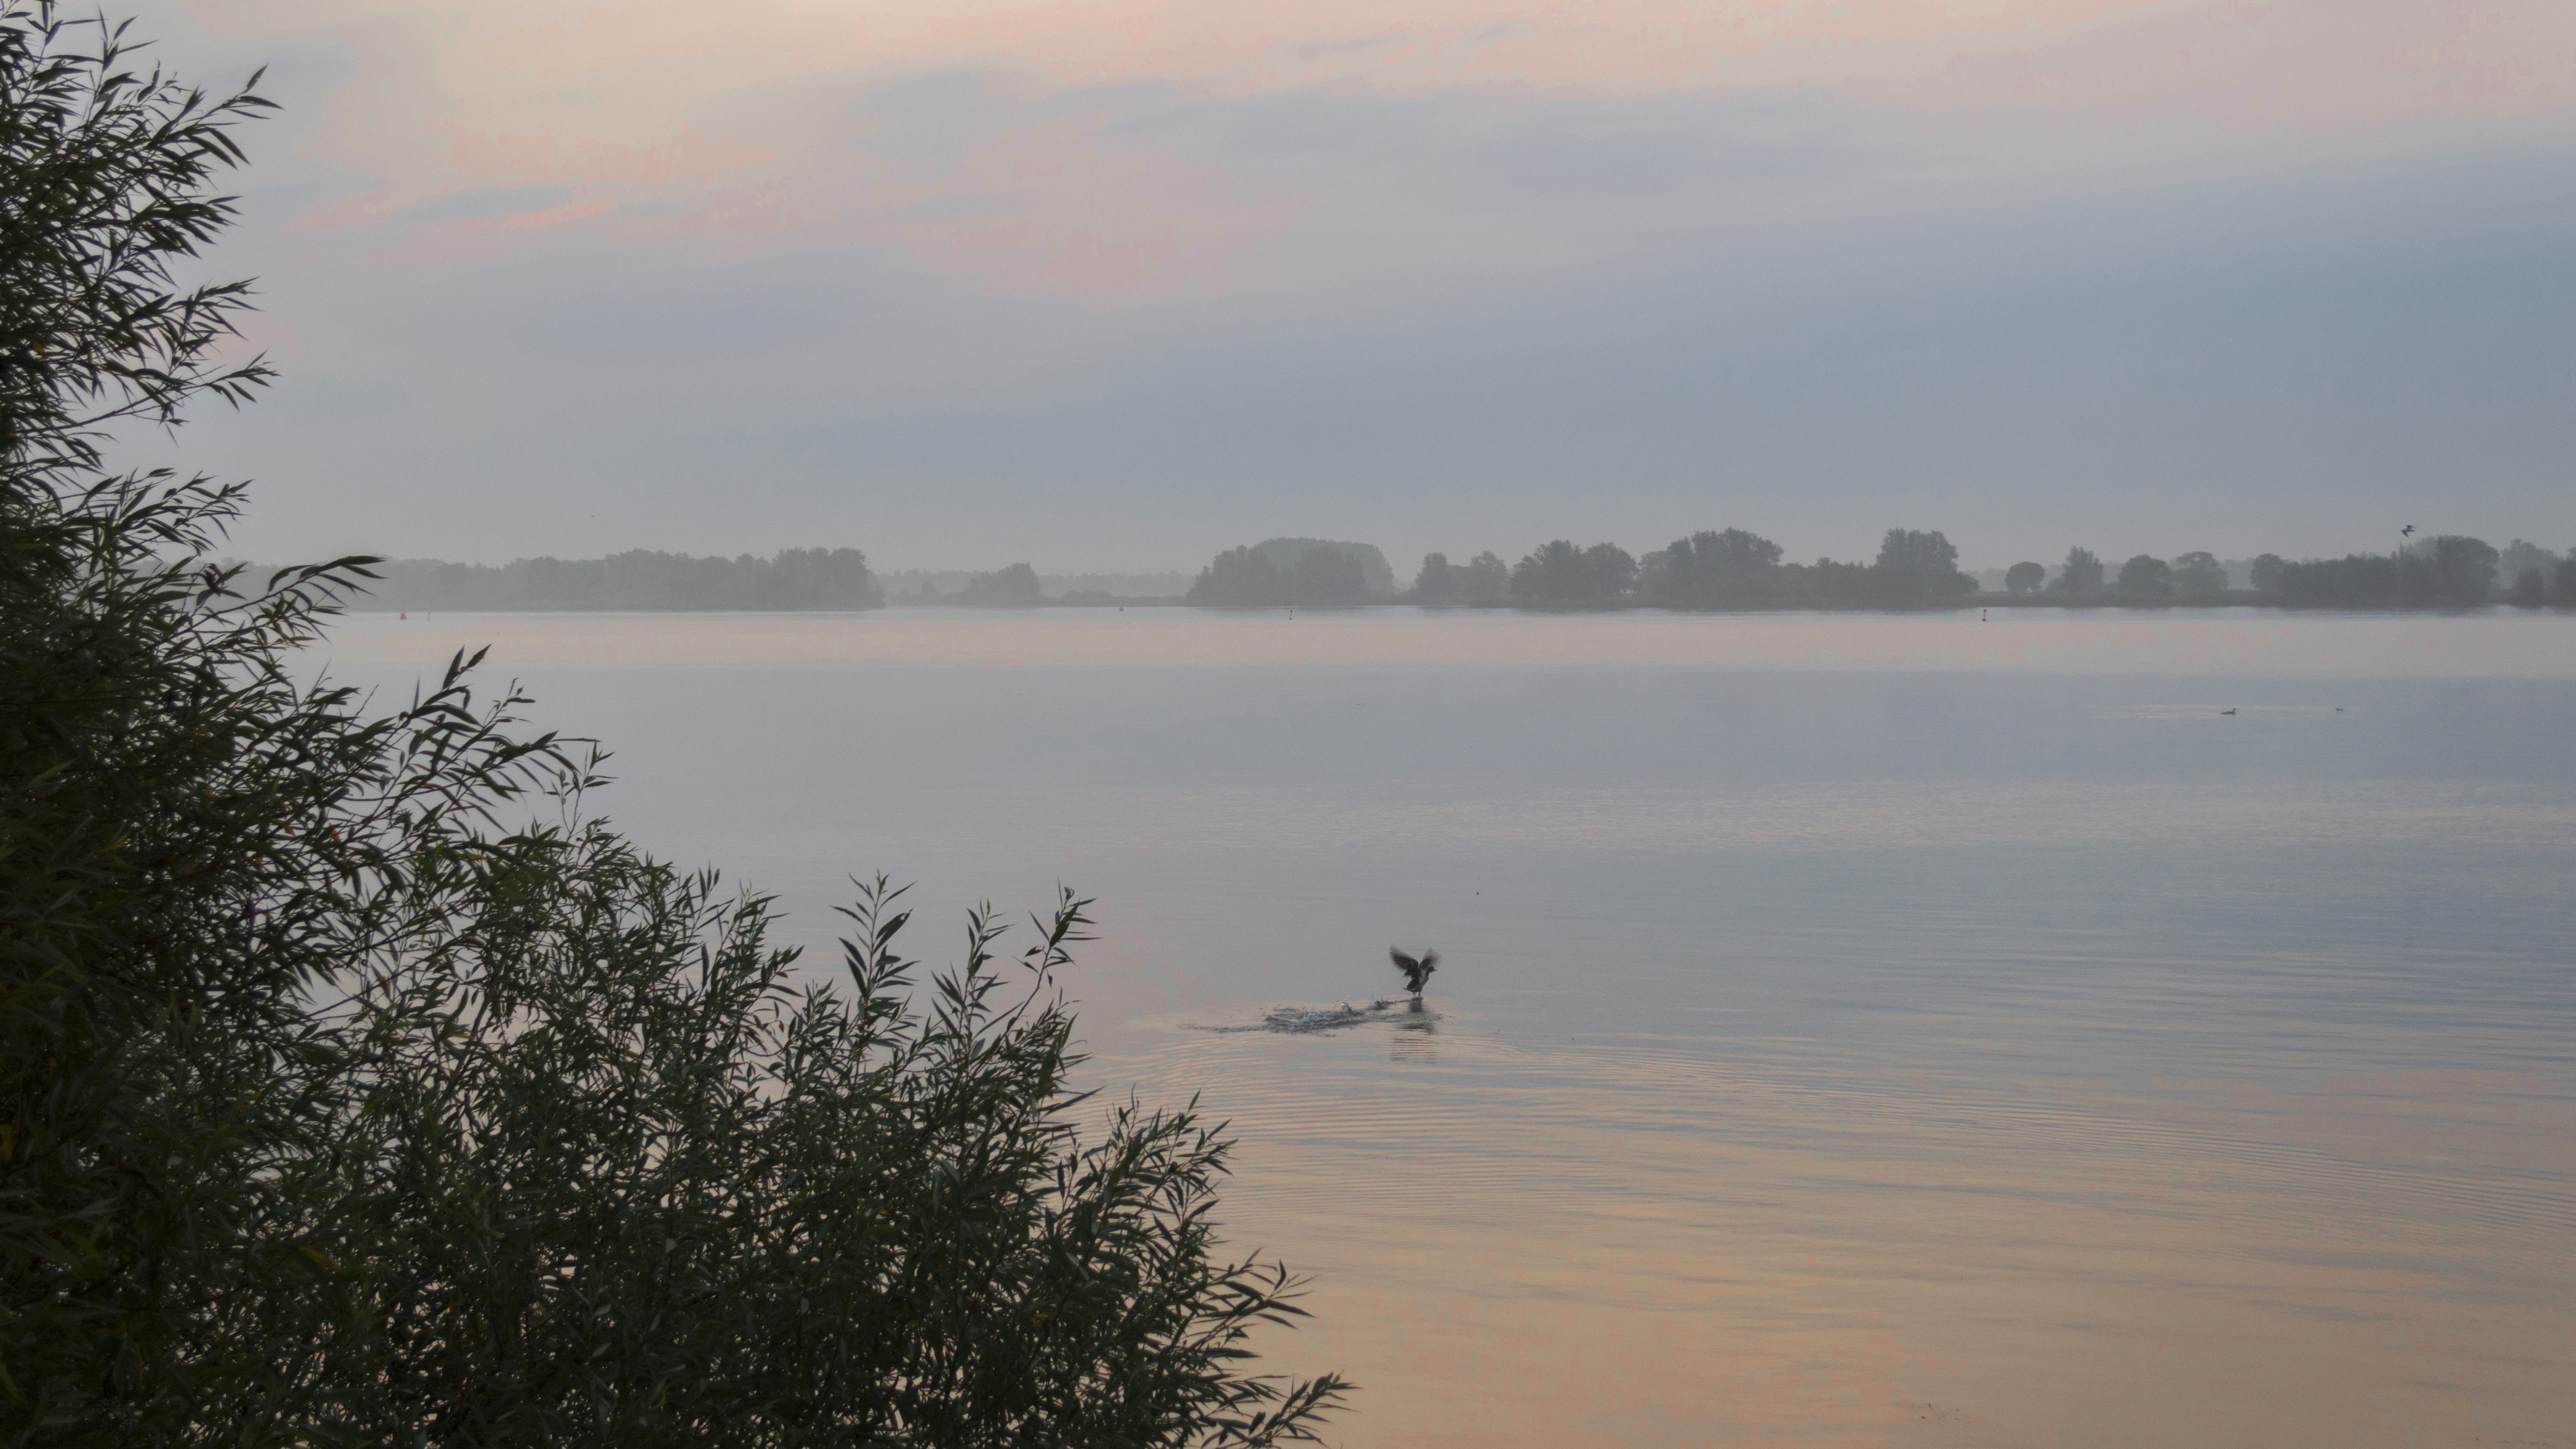
landscape, sea, coast, tree, water, nature, outdoor, horizon, bird, cloud, sunrise, sunset, mist, photography, morning, shore, lake, dawn, river, dusk, evening, reflection, serene, bay, glow, reservoir, nikon, body of water, nederland, netherlands, zuidholland, outdoorphotography, wetland, vogel, loch, paulvandevelde, pdvandevelde, padagudaloma, natuurfotografie, dordrecht, biesbosch, landschap, nederlandinfotos, ochtendgloren, hollandse, atmospheric phenomenon